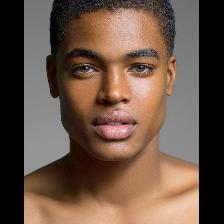
Label: Human